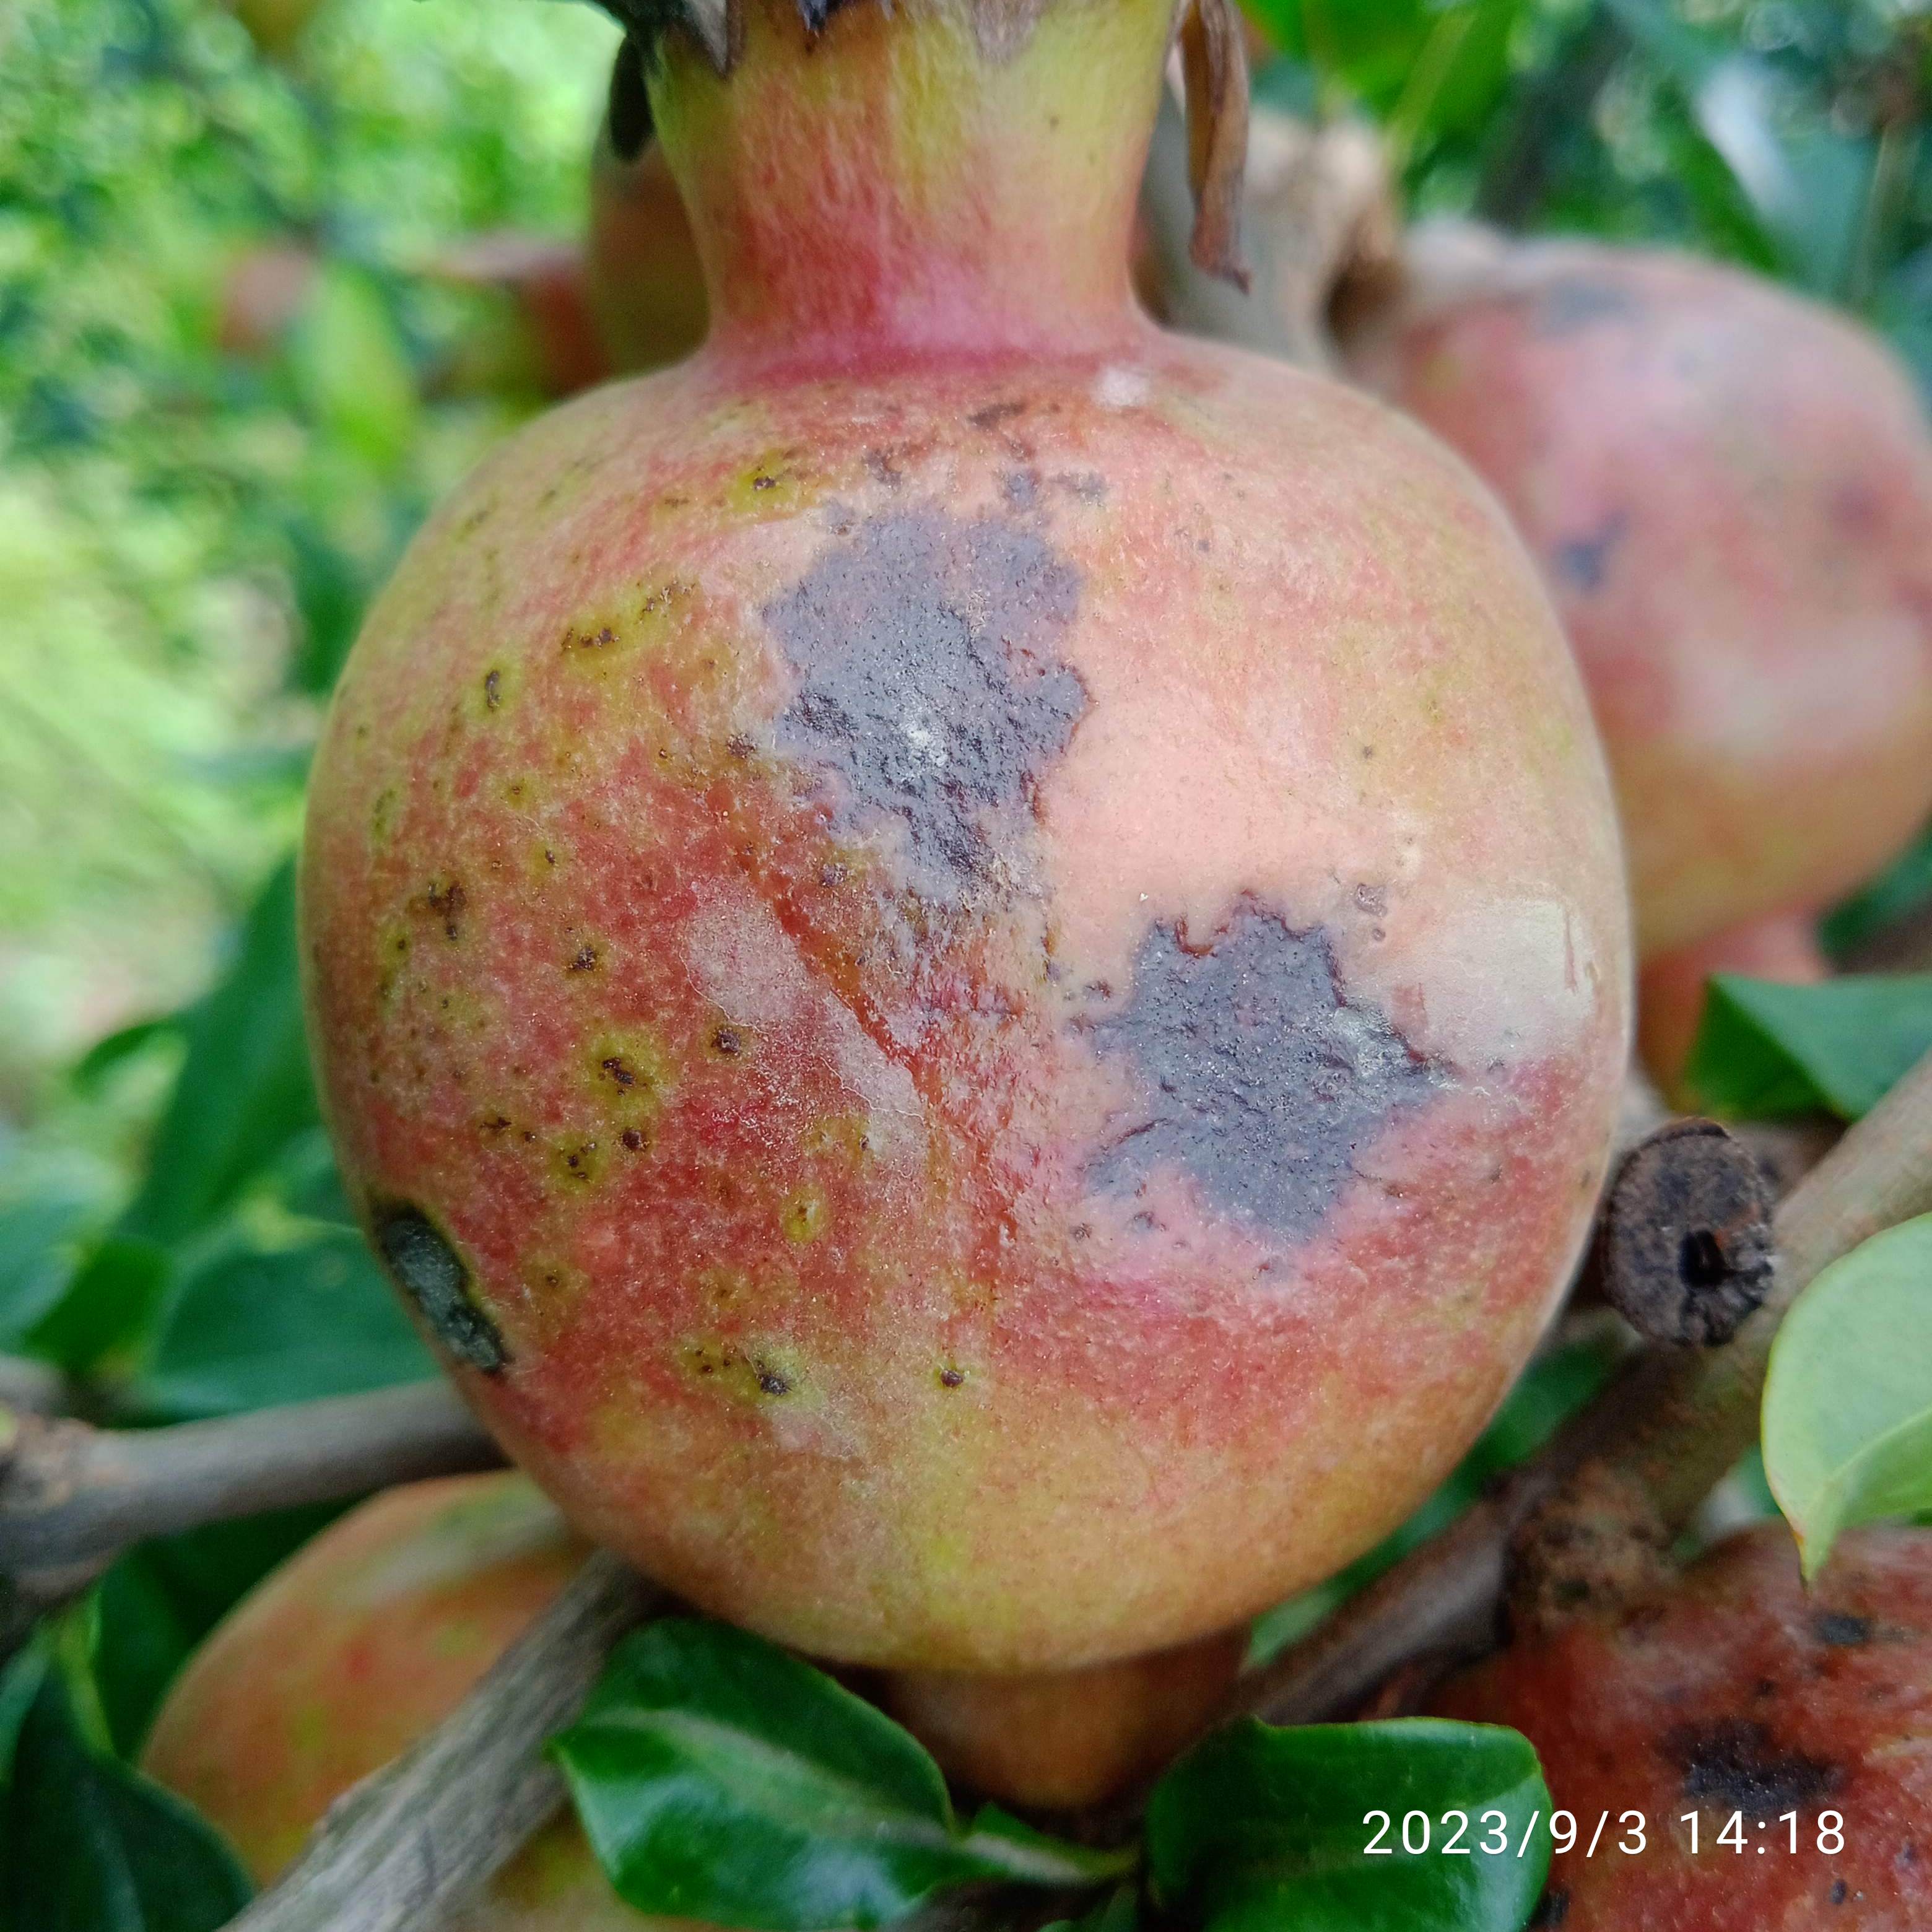
Label: Anthracnose